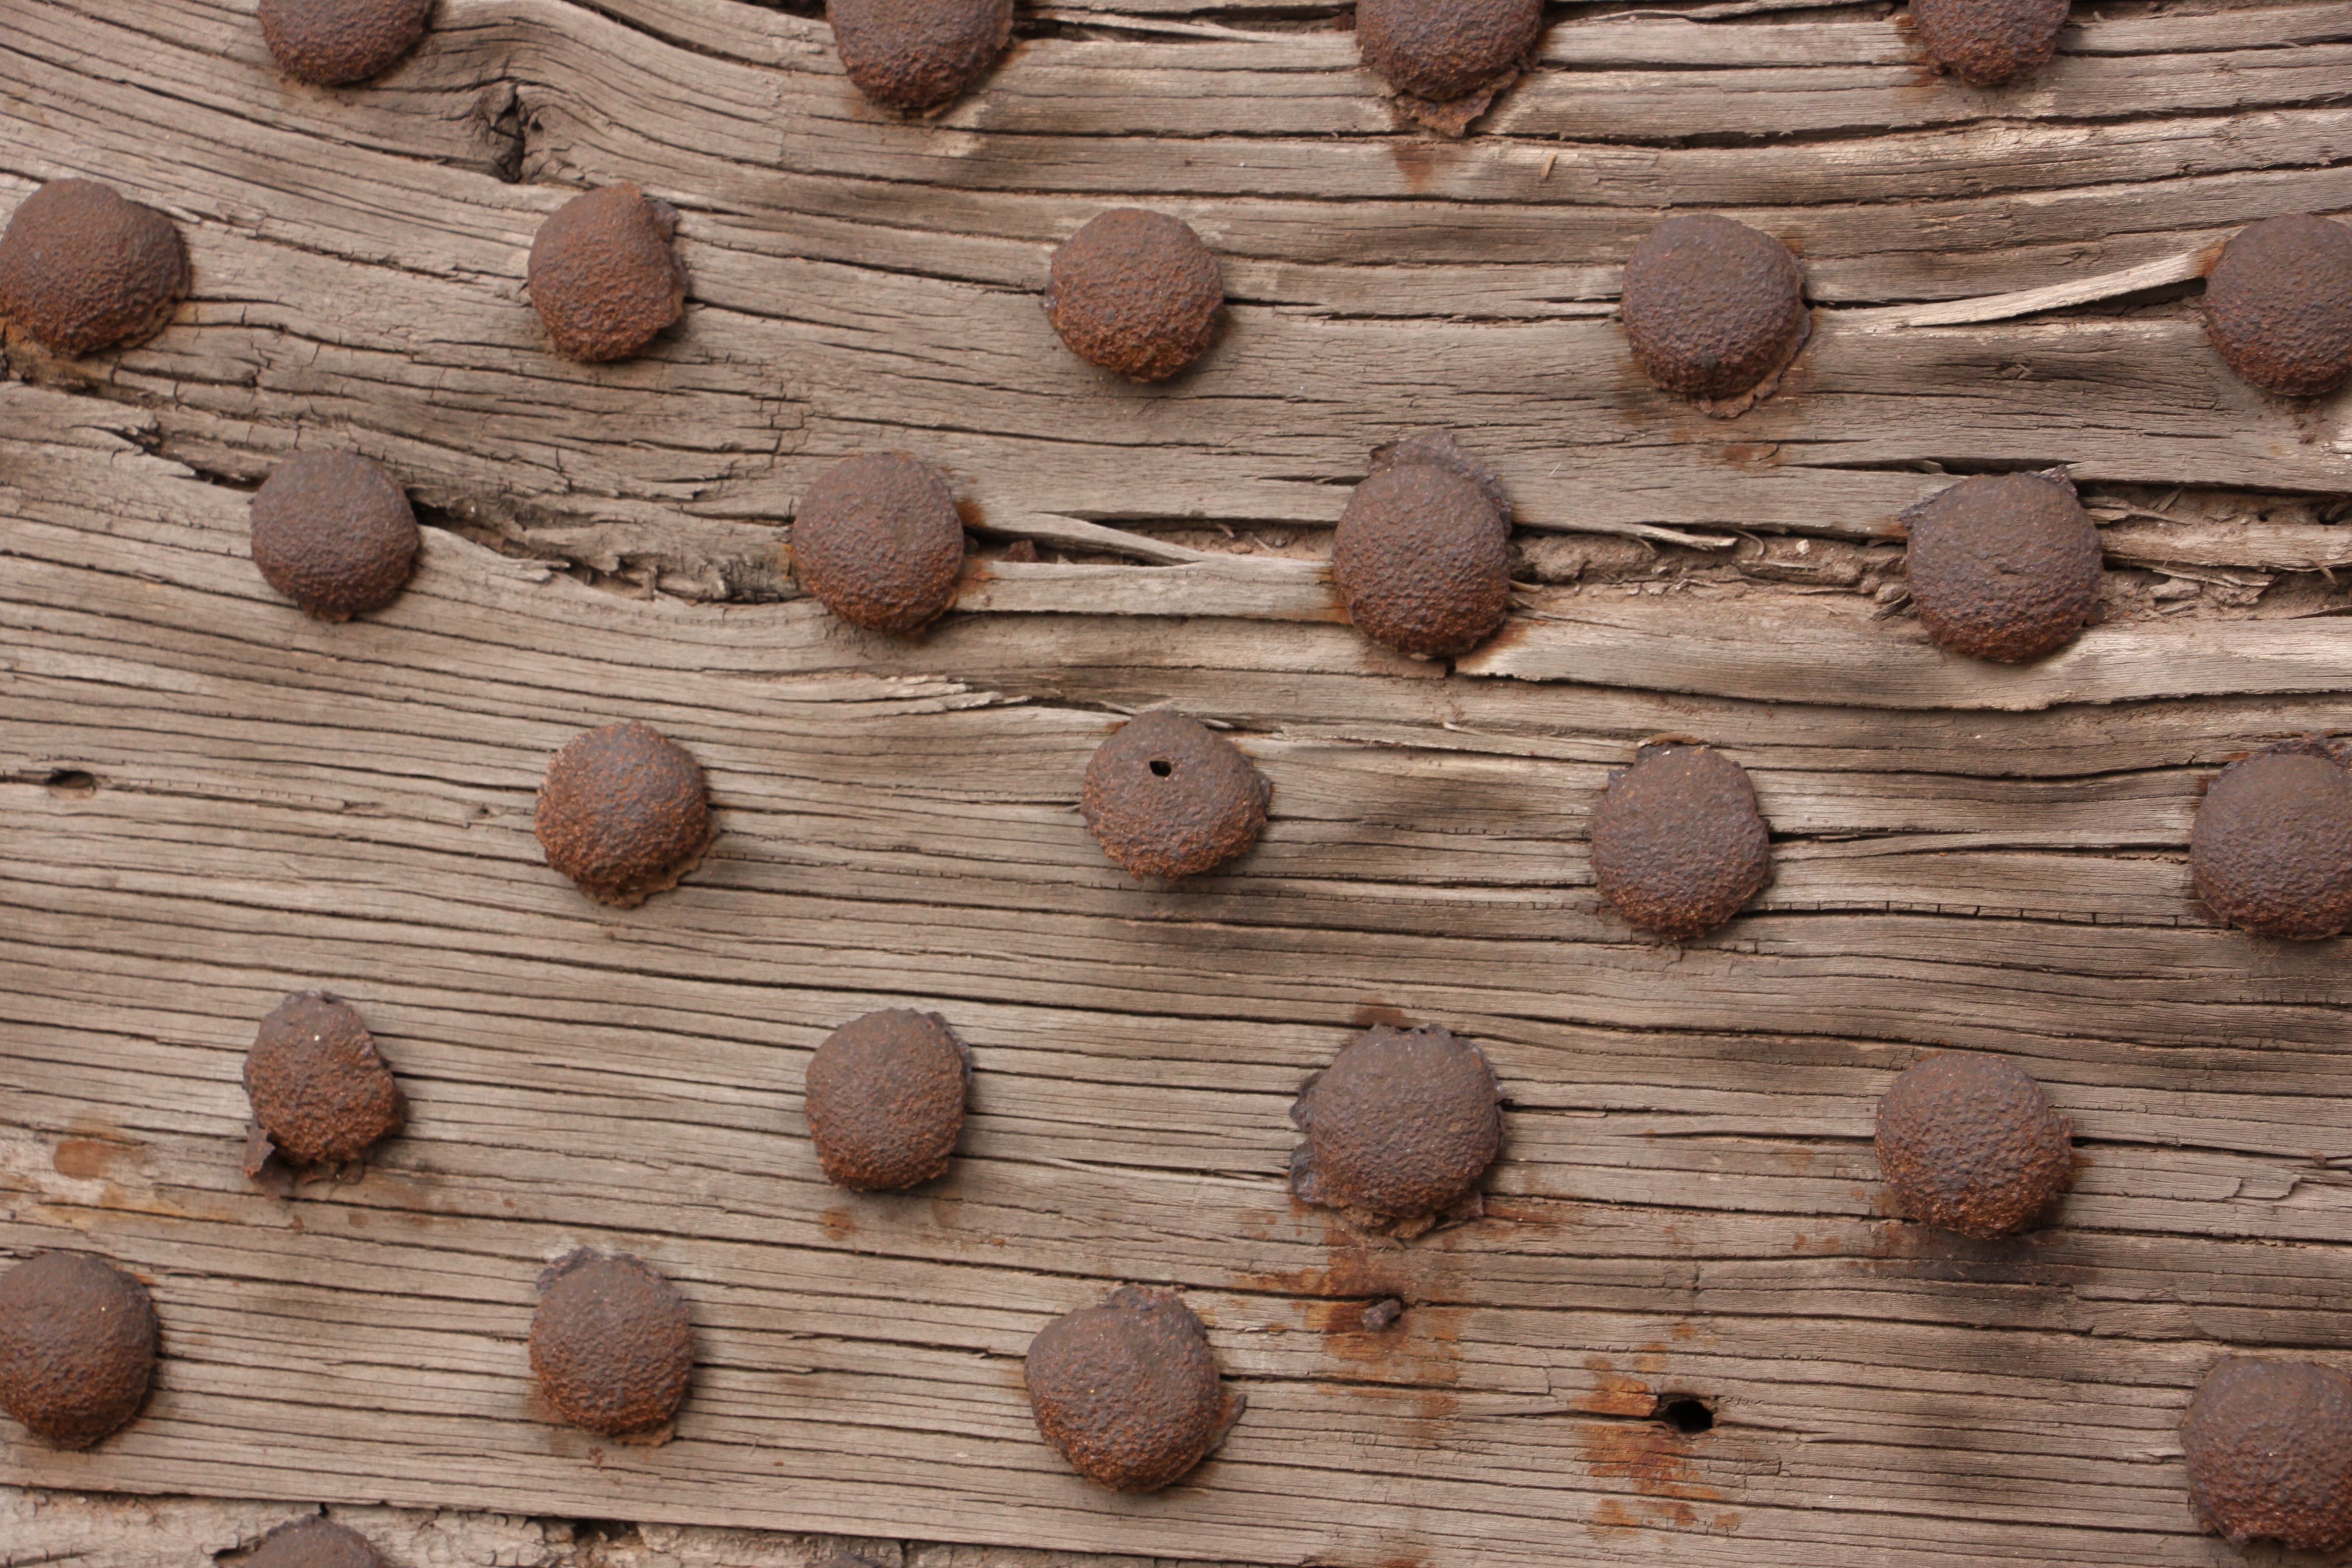
wood, texture, leaf, floor, trunk, wall, chinese, produce, lumber, close up, pin, oriental, flooring, grass family